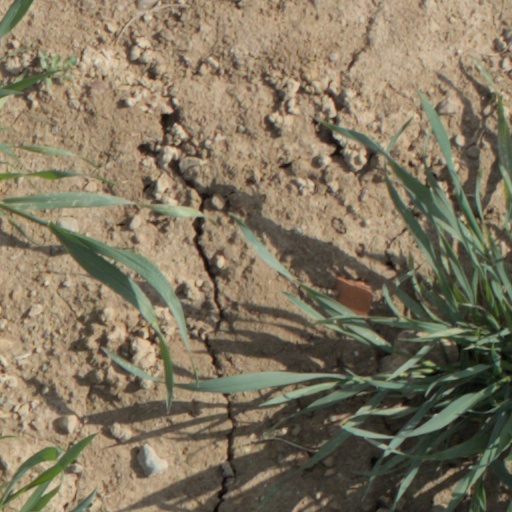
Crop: wheat